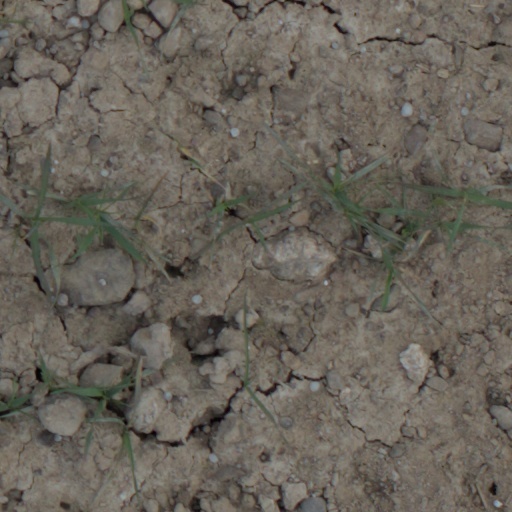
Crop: wheat